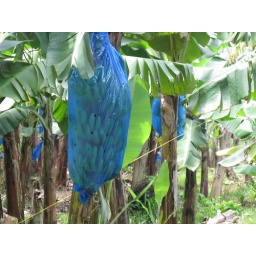
Bananas are wrapped in plastic to protect from insects, birds and animals.